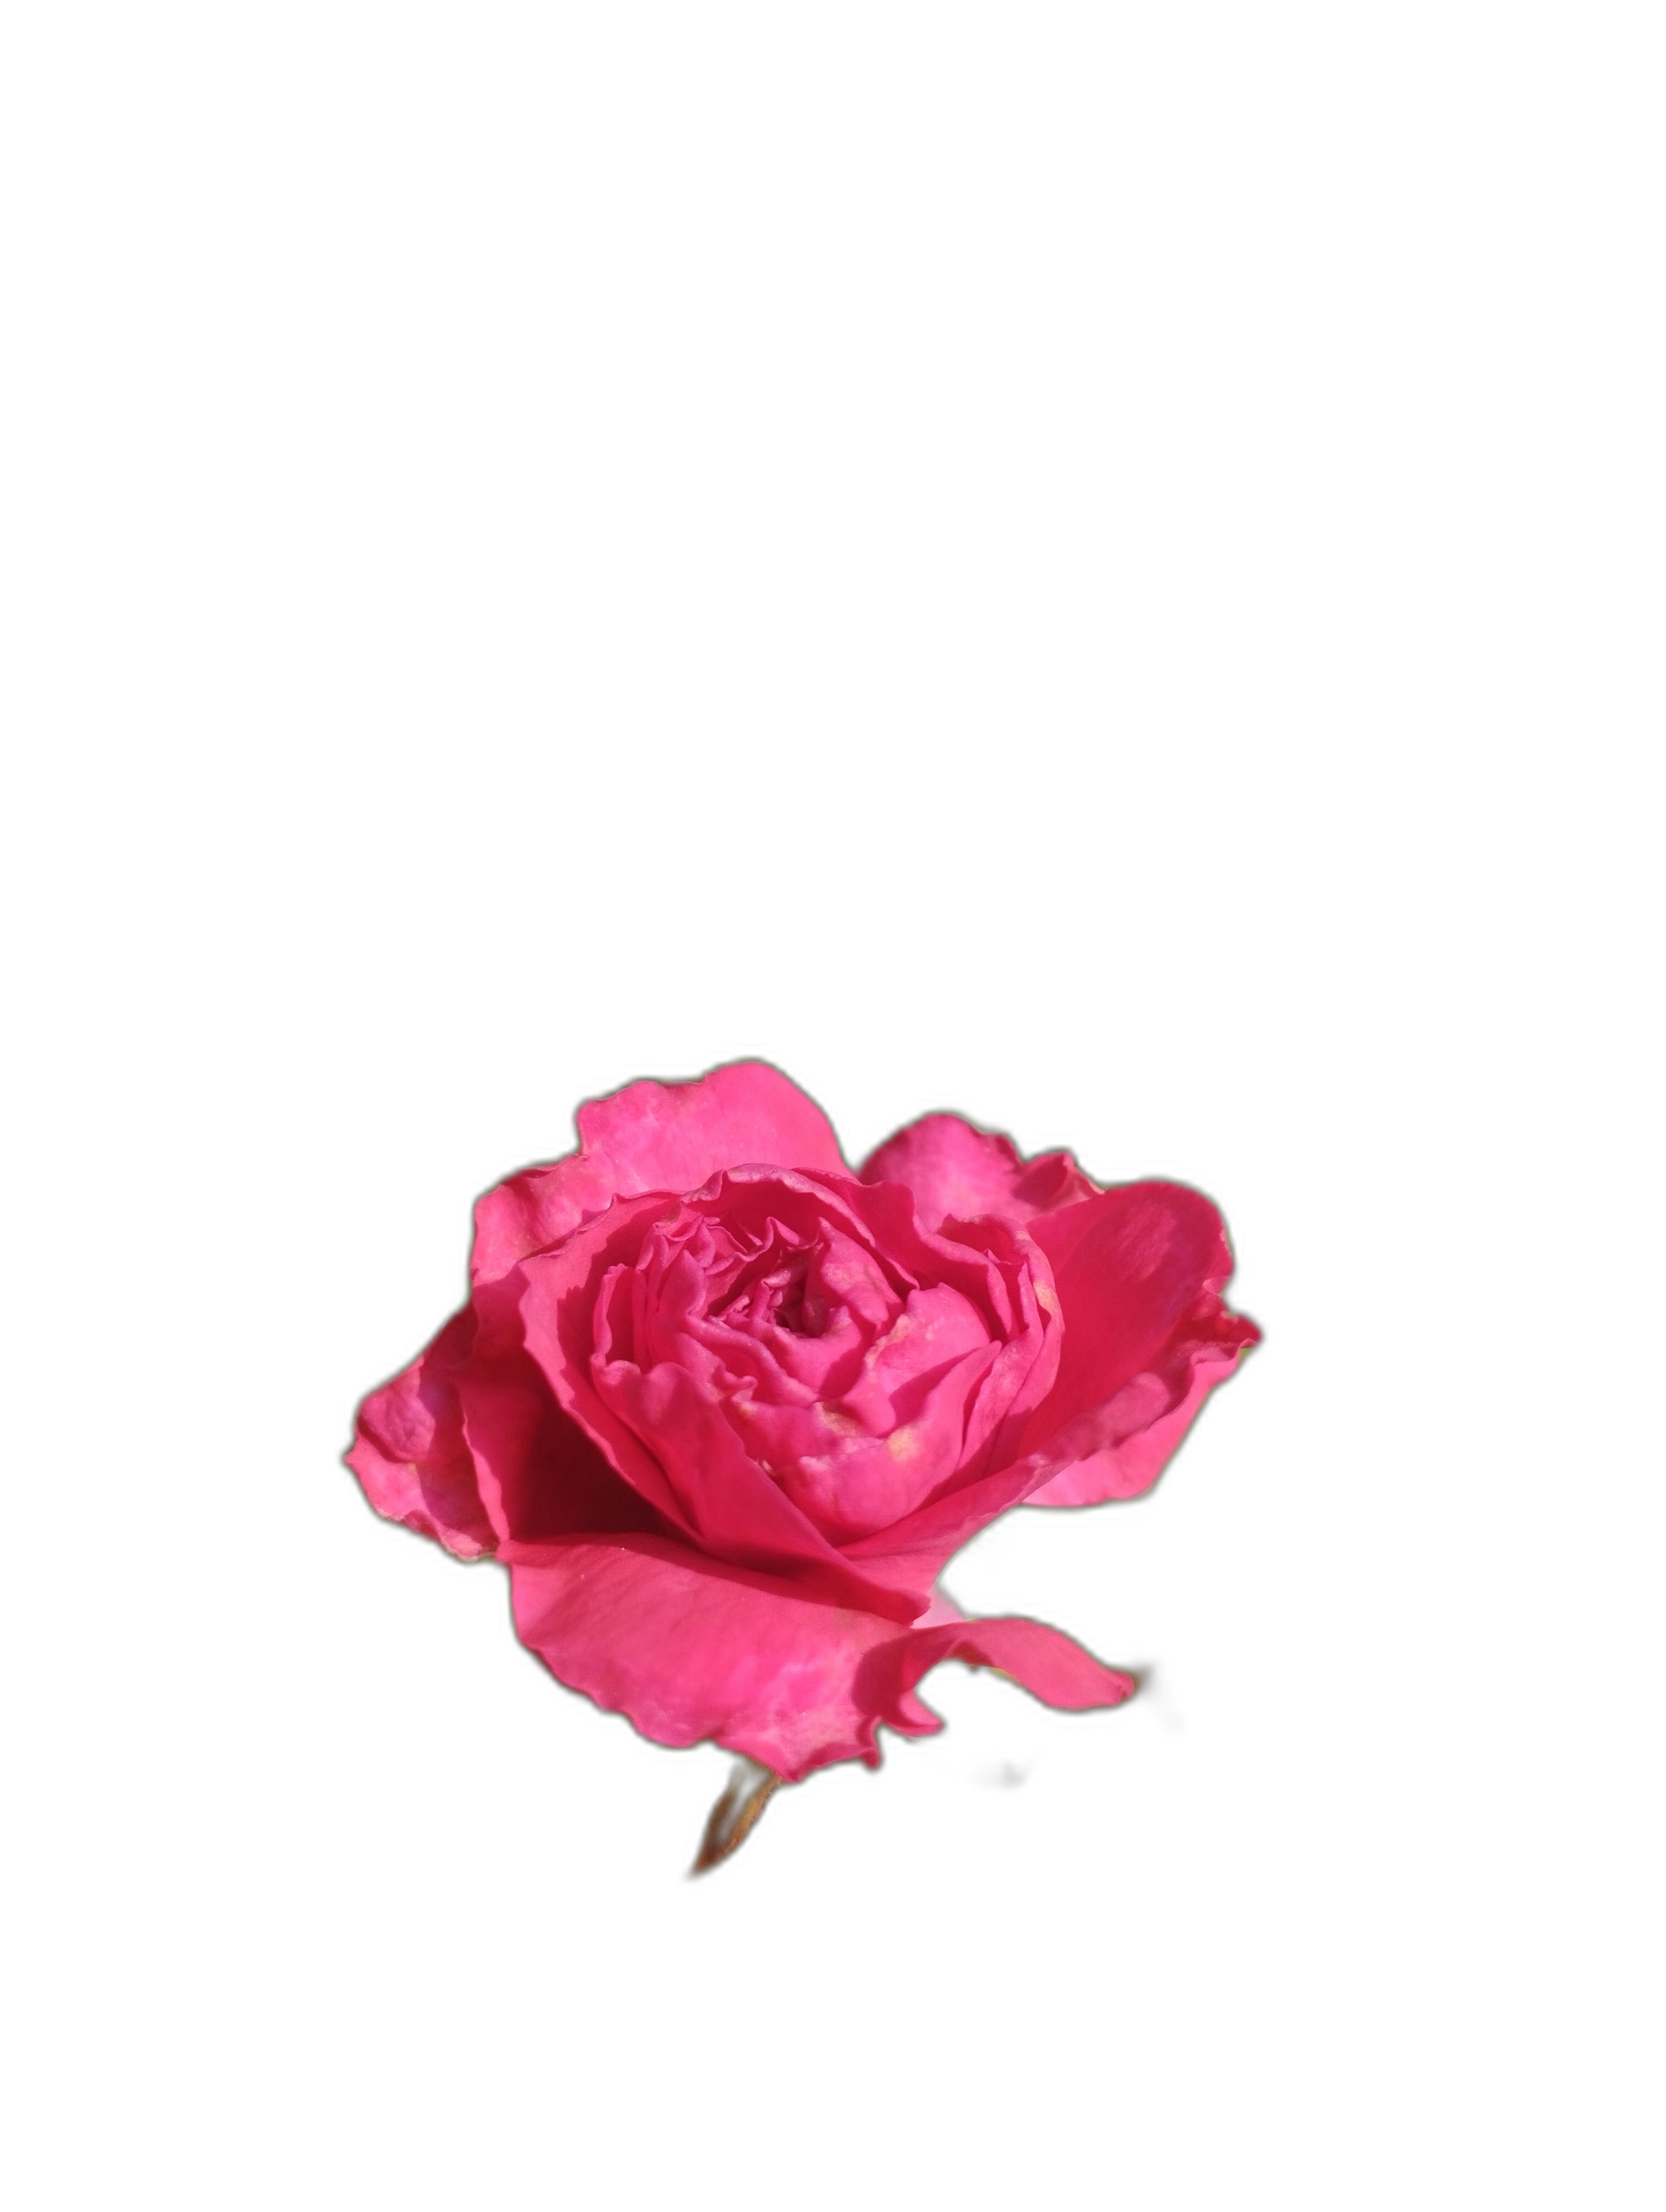
Label: Rose